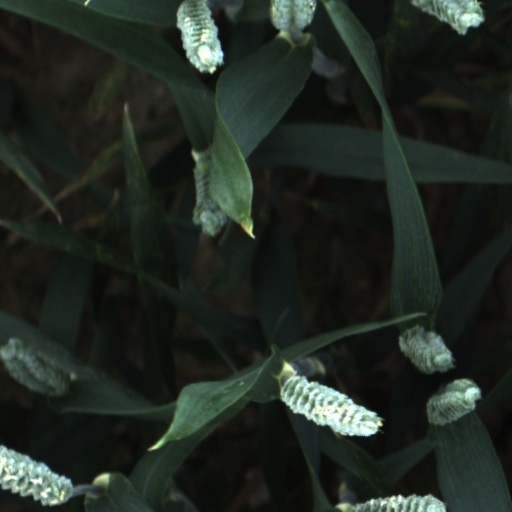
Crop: wheat